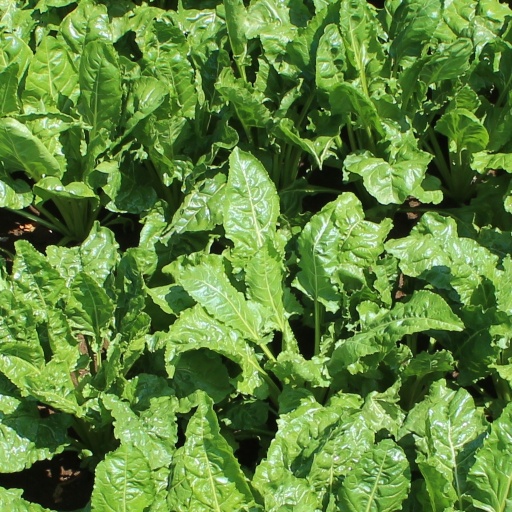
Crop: sugar beet